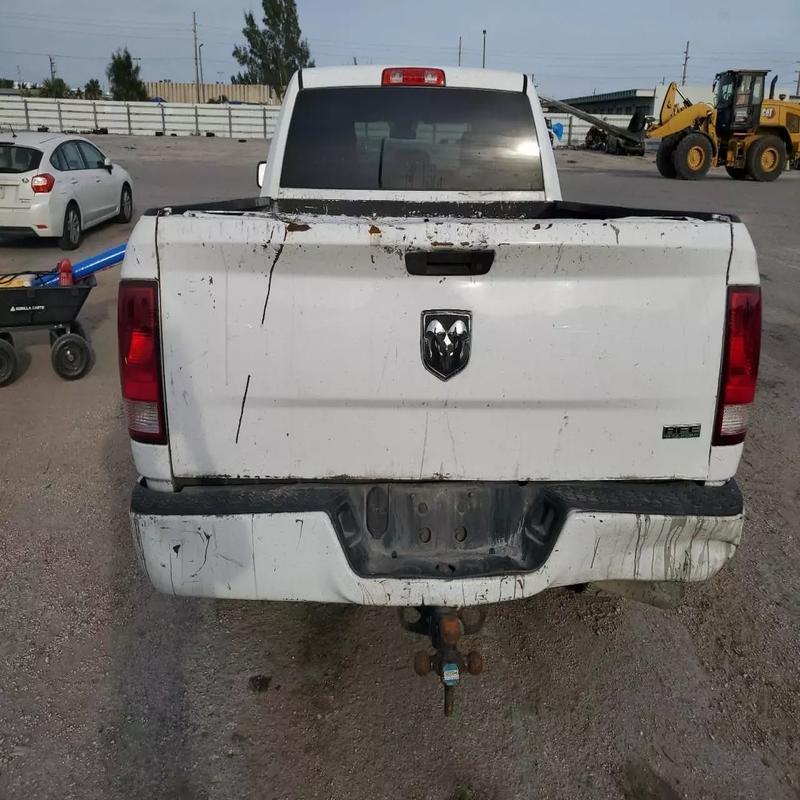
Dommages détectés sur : malle, pare-choc arrière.
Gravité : mineur